Daraj Quarter

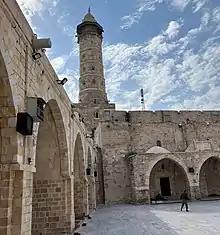
Another view of the Great Omari Mosque prior to its destruction during the Gaza war.

Al-Daraj or Haraat al-Daraj is the densely populated northwestern quarter of the Old City of Gaza. Its name translates as "Quarter of the Steps." Situated on an oblong hill about above sea level and higher than any other area in the city, al-Daraj likely received its name either from stairs that once led to it or from the feeling of climbing steps when attempting to reach the neighborhood. It is also referred to as the "Muslim Quarter" and contains several mosques and other Muslim edifices.